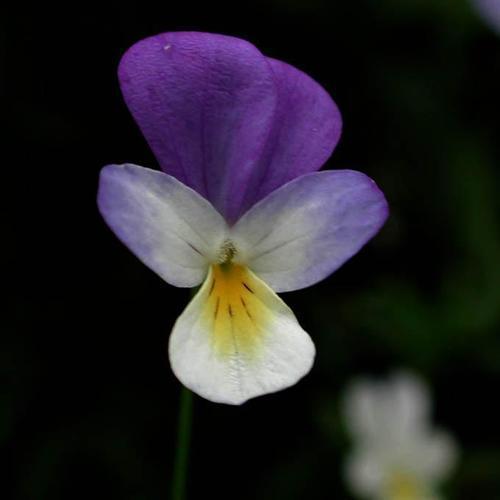
Label: wild pansy